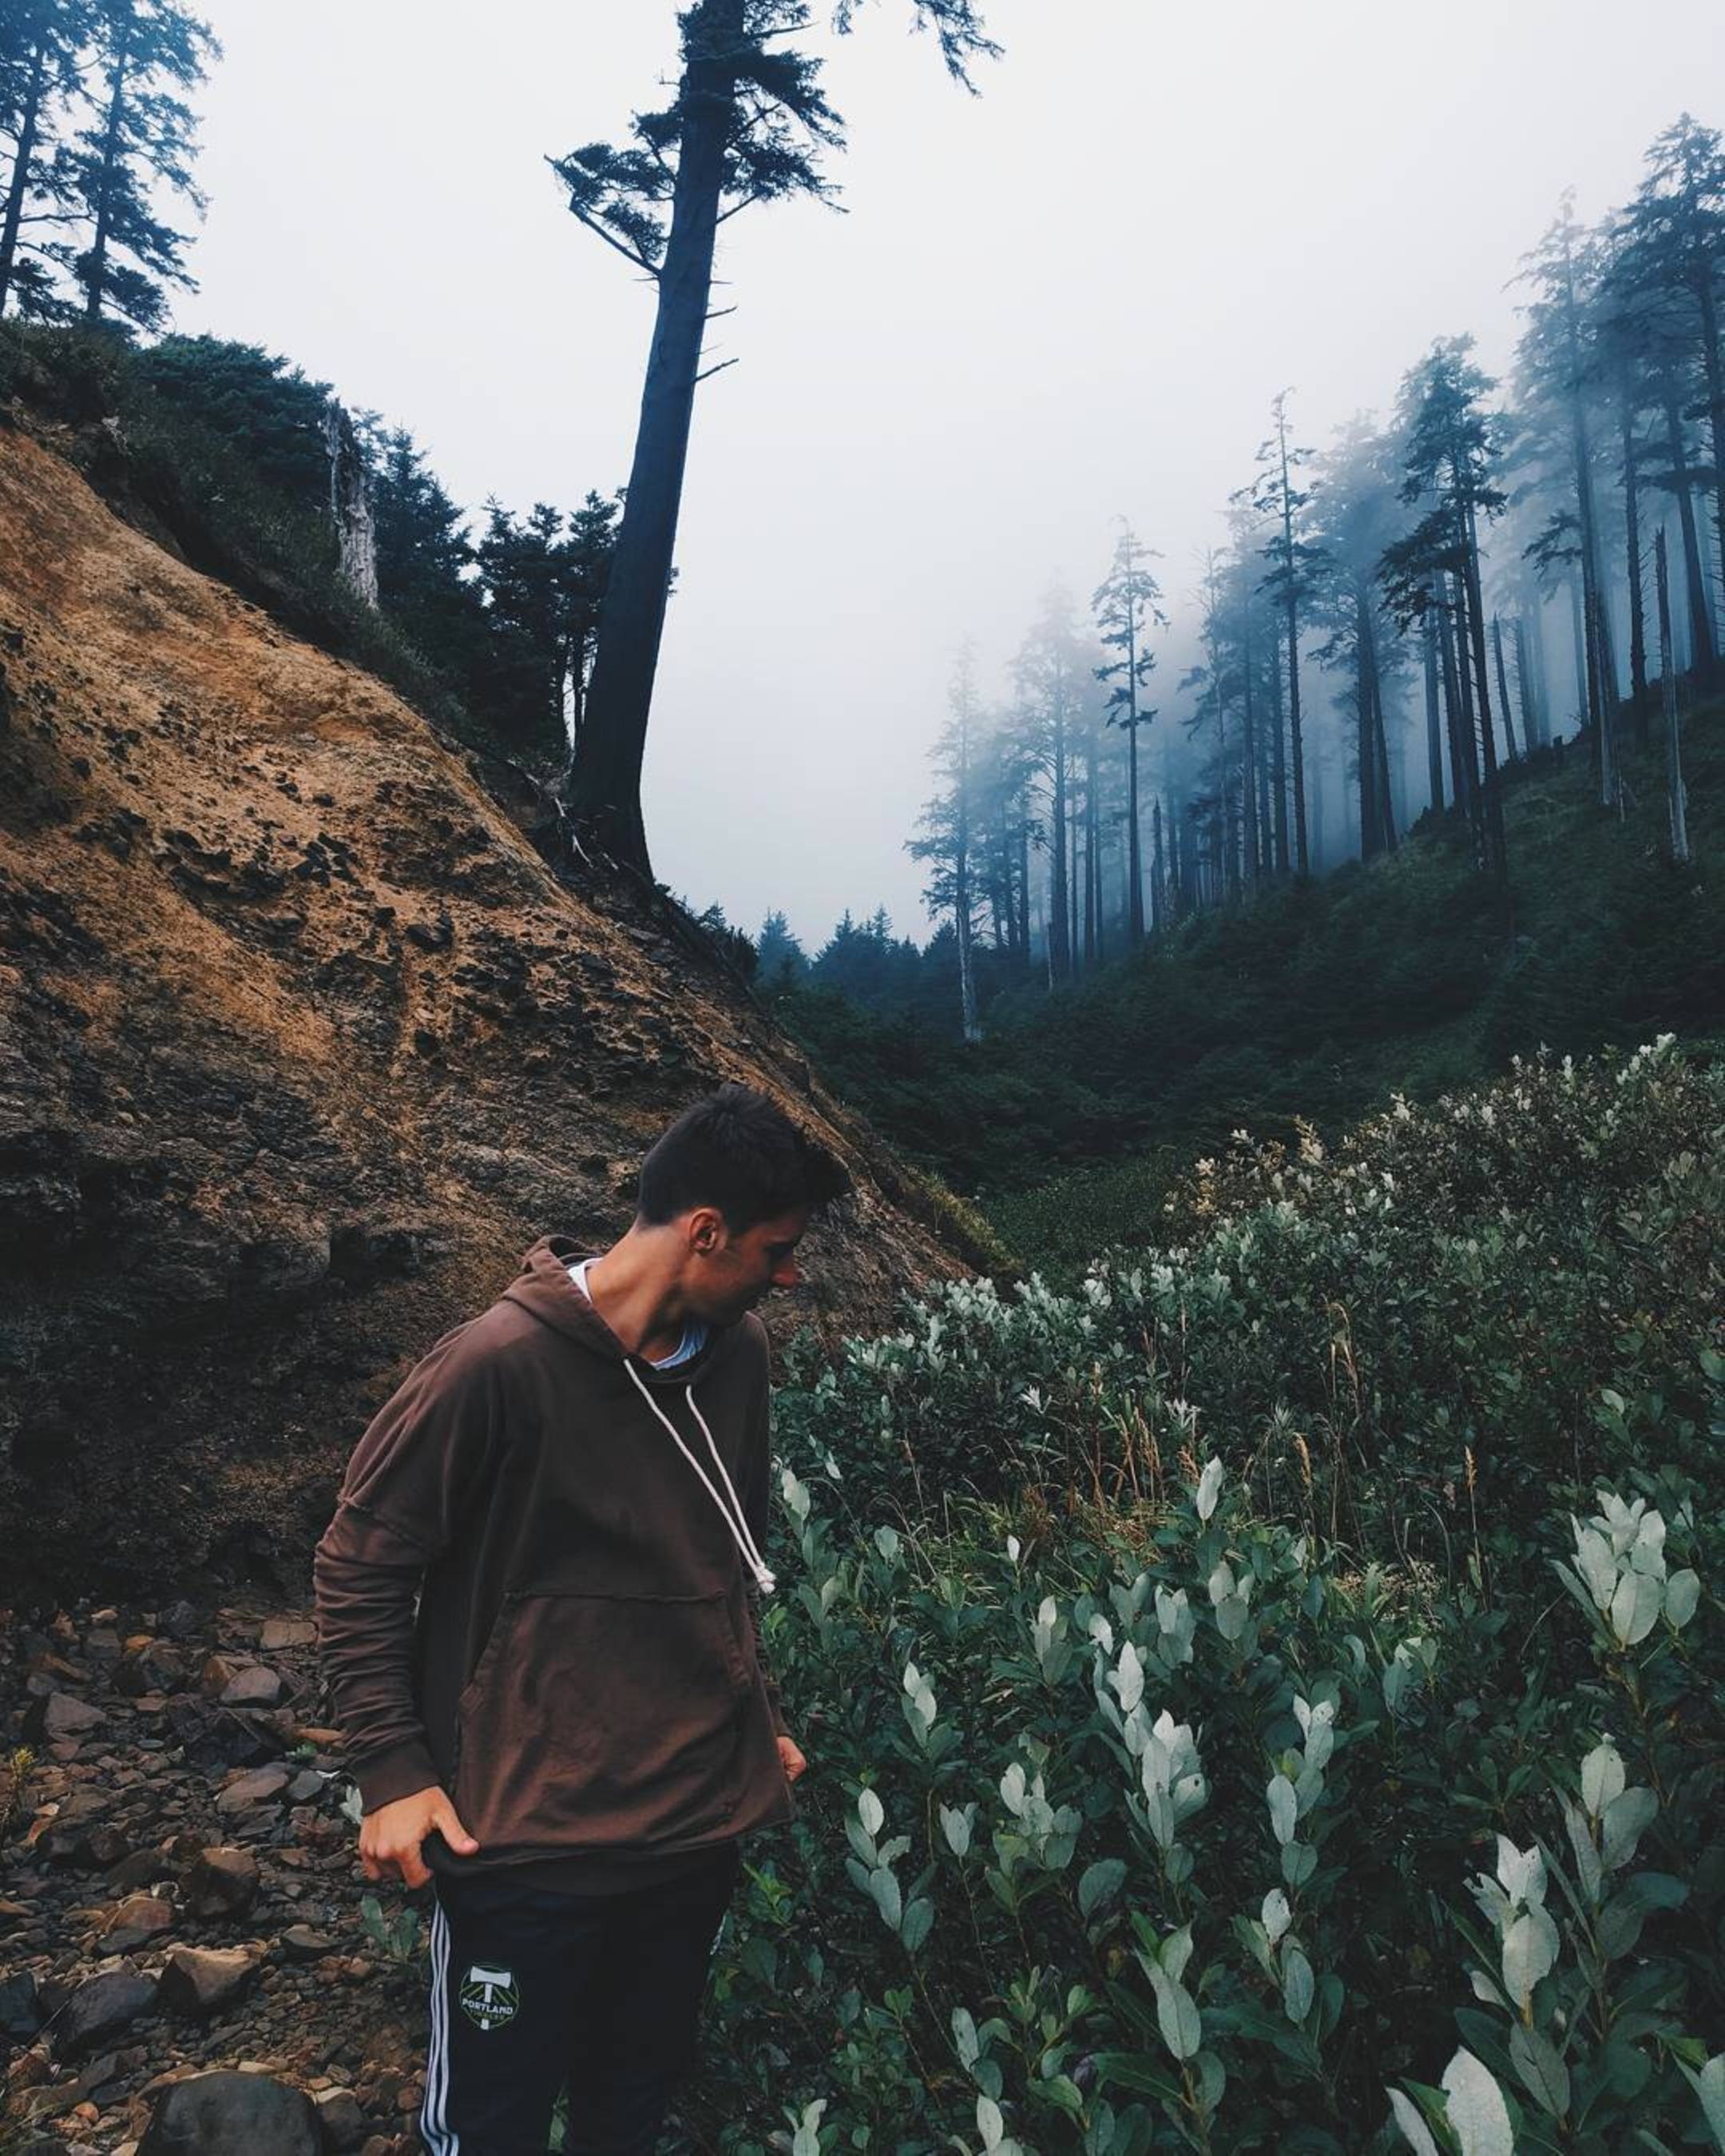
tree, nature, forest, wilderness, walking, mountain, adventure, mountain range, ridge, woody plant, mountainous landforms